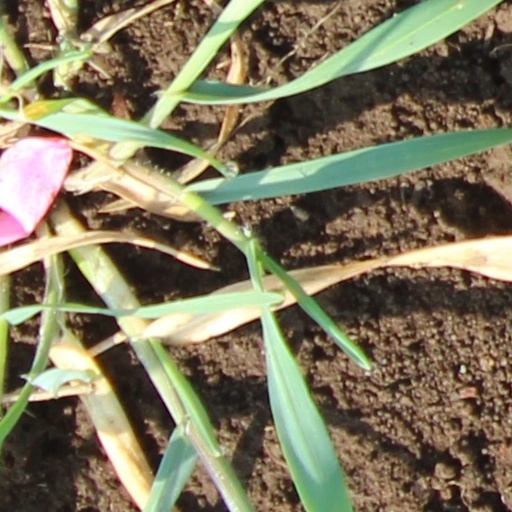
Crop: wheat